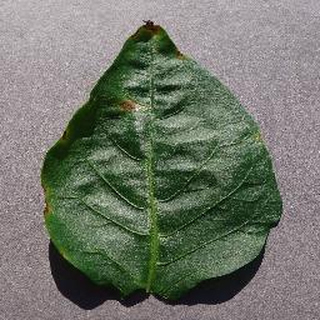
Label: bell_pepper_bacterial_spot